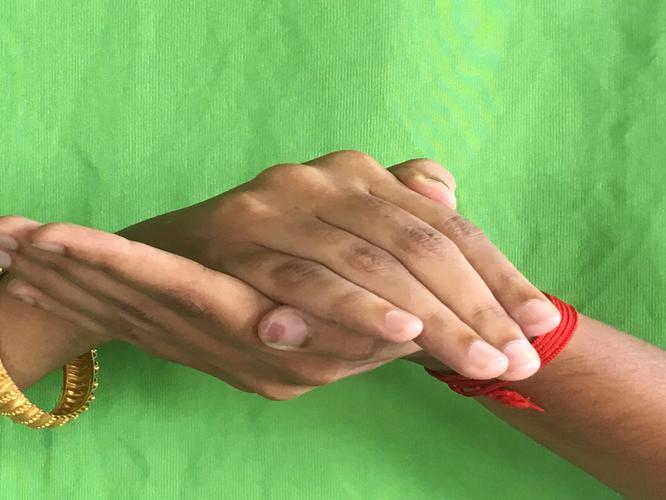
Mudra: Samputa
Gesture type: double_hand